Azcapotzalco

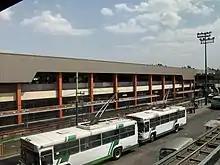
Trolleybuses alongside Metro El Rosario

The municipality area has had a major road linking it to the historic center of Mexico City since the pre Hispanic period, today called the Mexico-Tacuba road. It continues to be a major thoroughfare. The development of industry in the municipality, then extending north and west in to panhandle of neighboring Mexico State has prompted interconnected infrastructure, especially in transportation. Major thoroughfares of this type include Avenida Aquiles Serdán, Calzada Vallejo (Circuito Interior), Eje 3, Eje 4 and Eje 5 Norte especially near the State of Mexico border. Because of its industry and links to other industrial areas in the State of Mexico, Azcapotzalco experiences very heavy traffic flow with an average of 800,000 vehicles transiting in or through it. Traffic jams are common, especially at rush hour and even at off-peak times due to faulty synchronization of traffic lights.